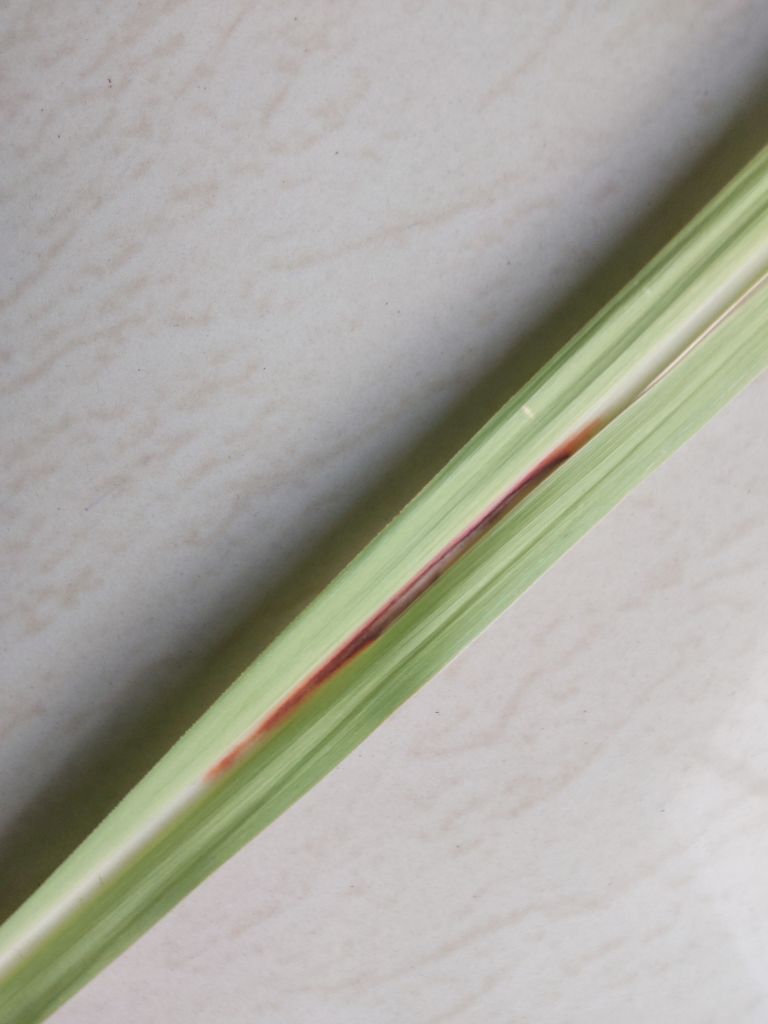
Label: Brown Spot